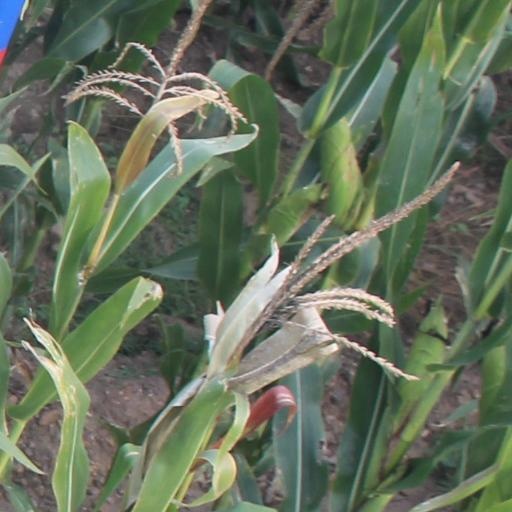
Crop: maize; corn